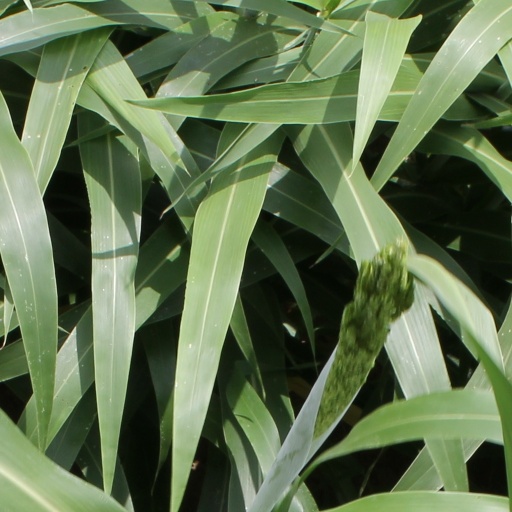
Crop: sorghum